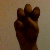
The image shows a hand gesture representing the letter 'E' in Indian Sign Language.